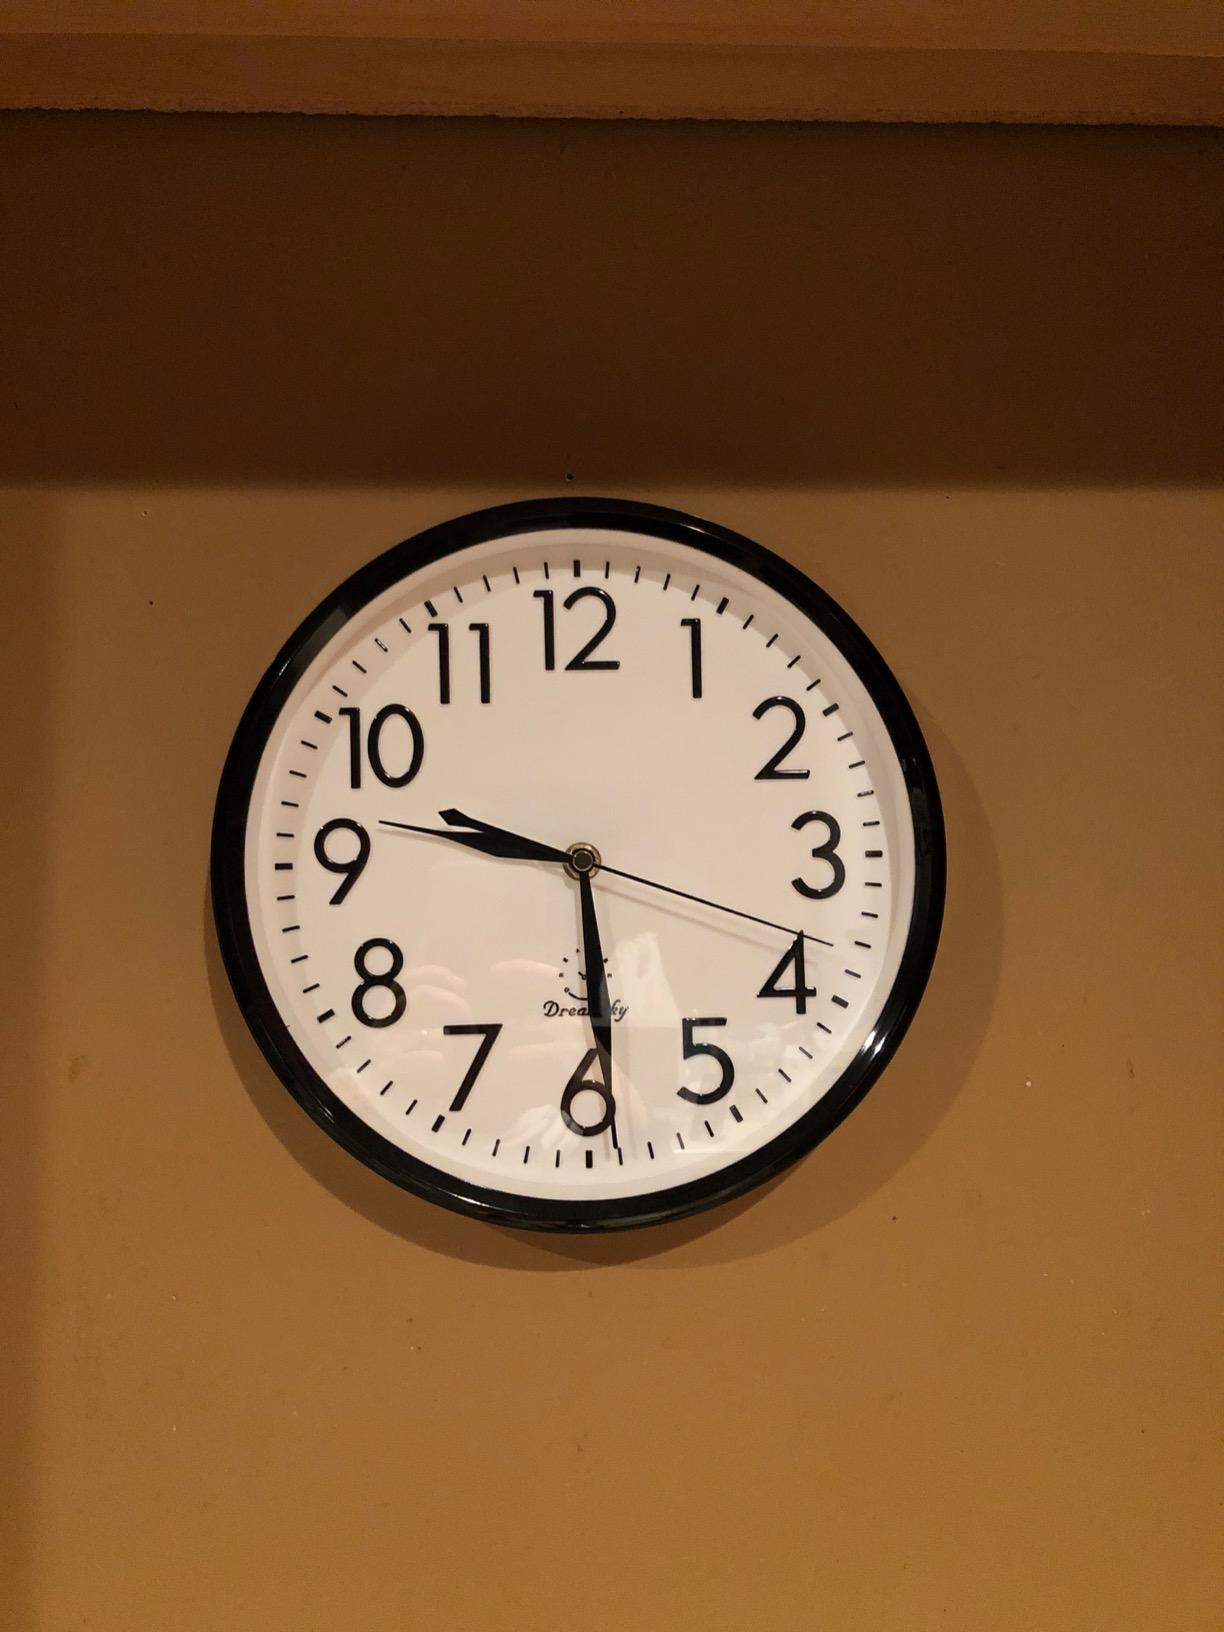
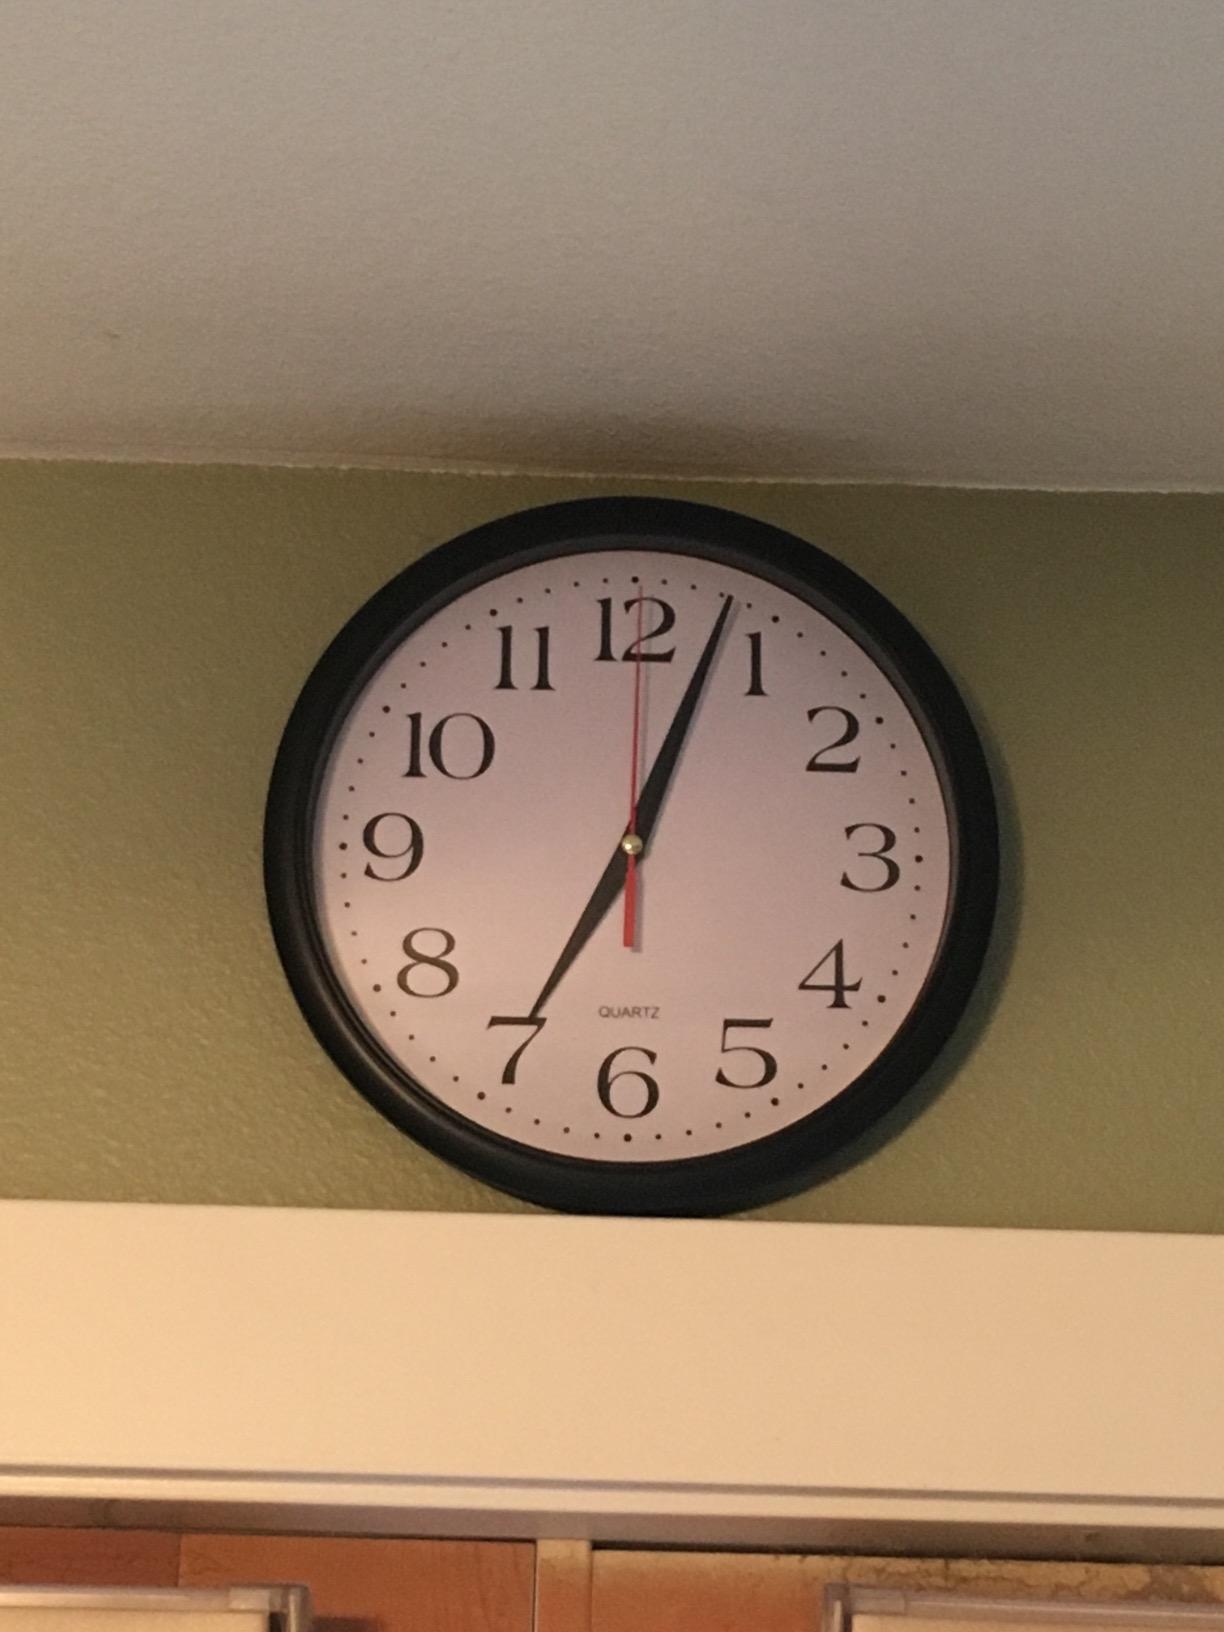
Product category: clock
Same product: no